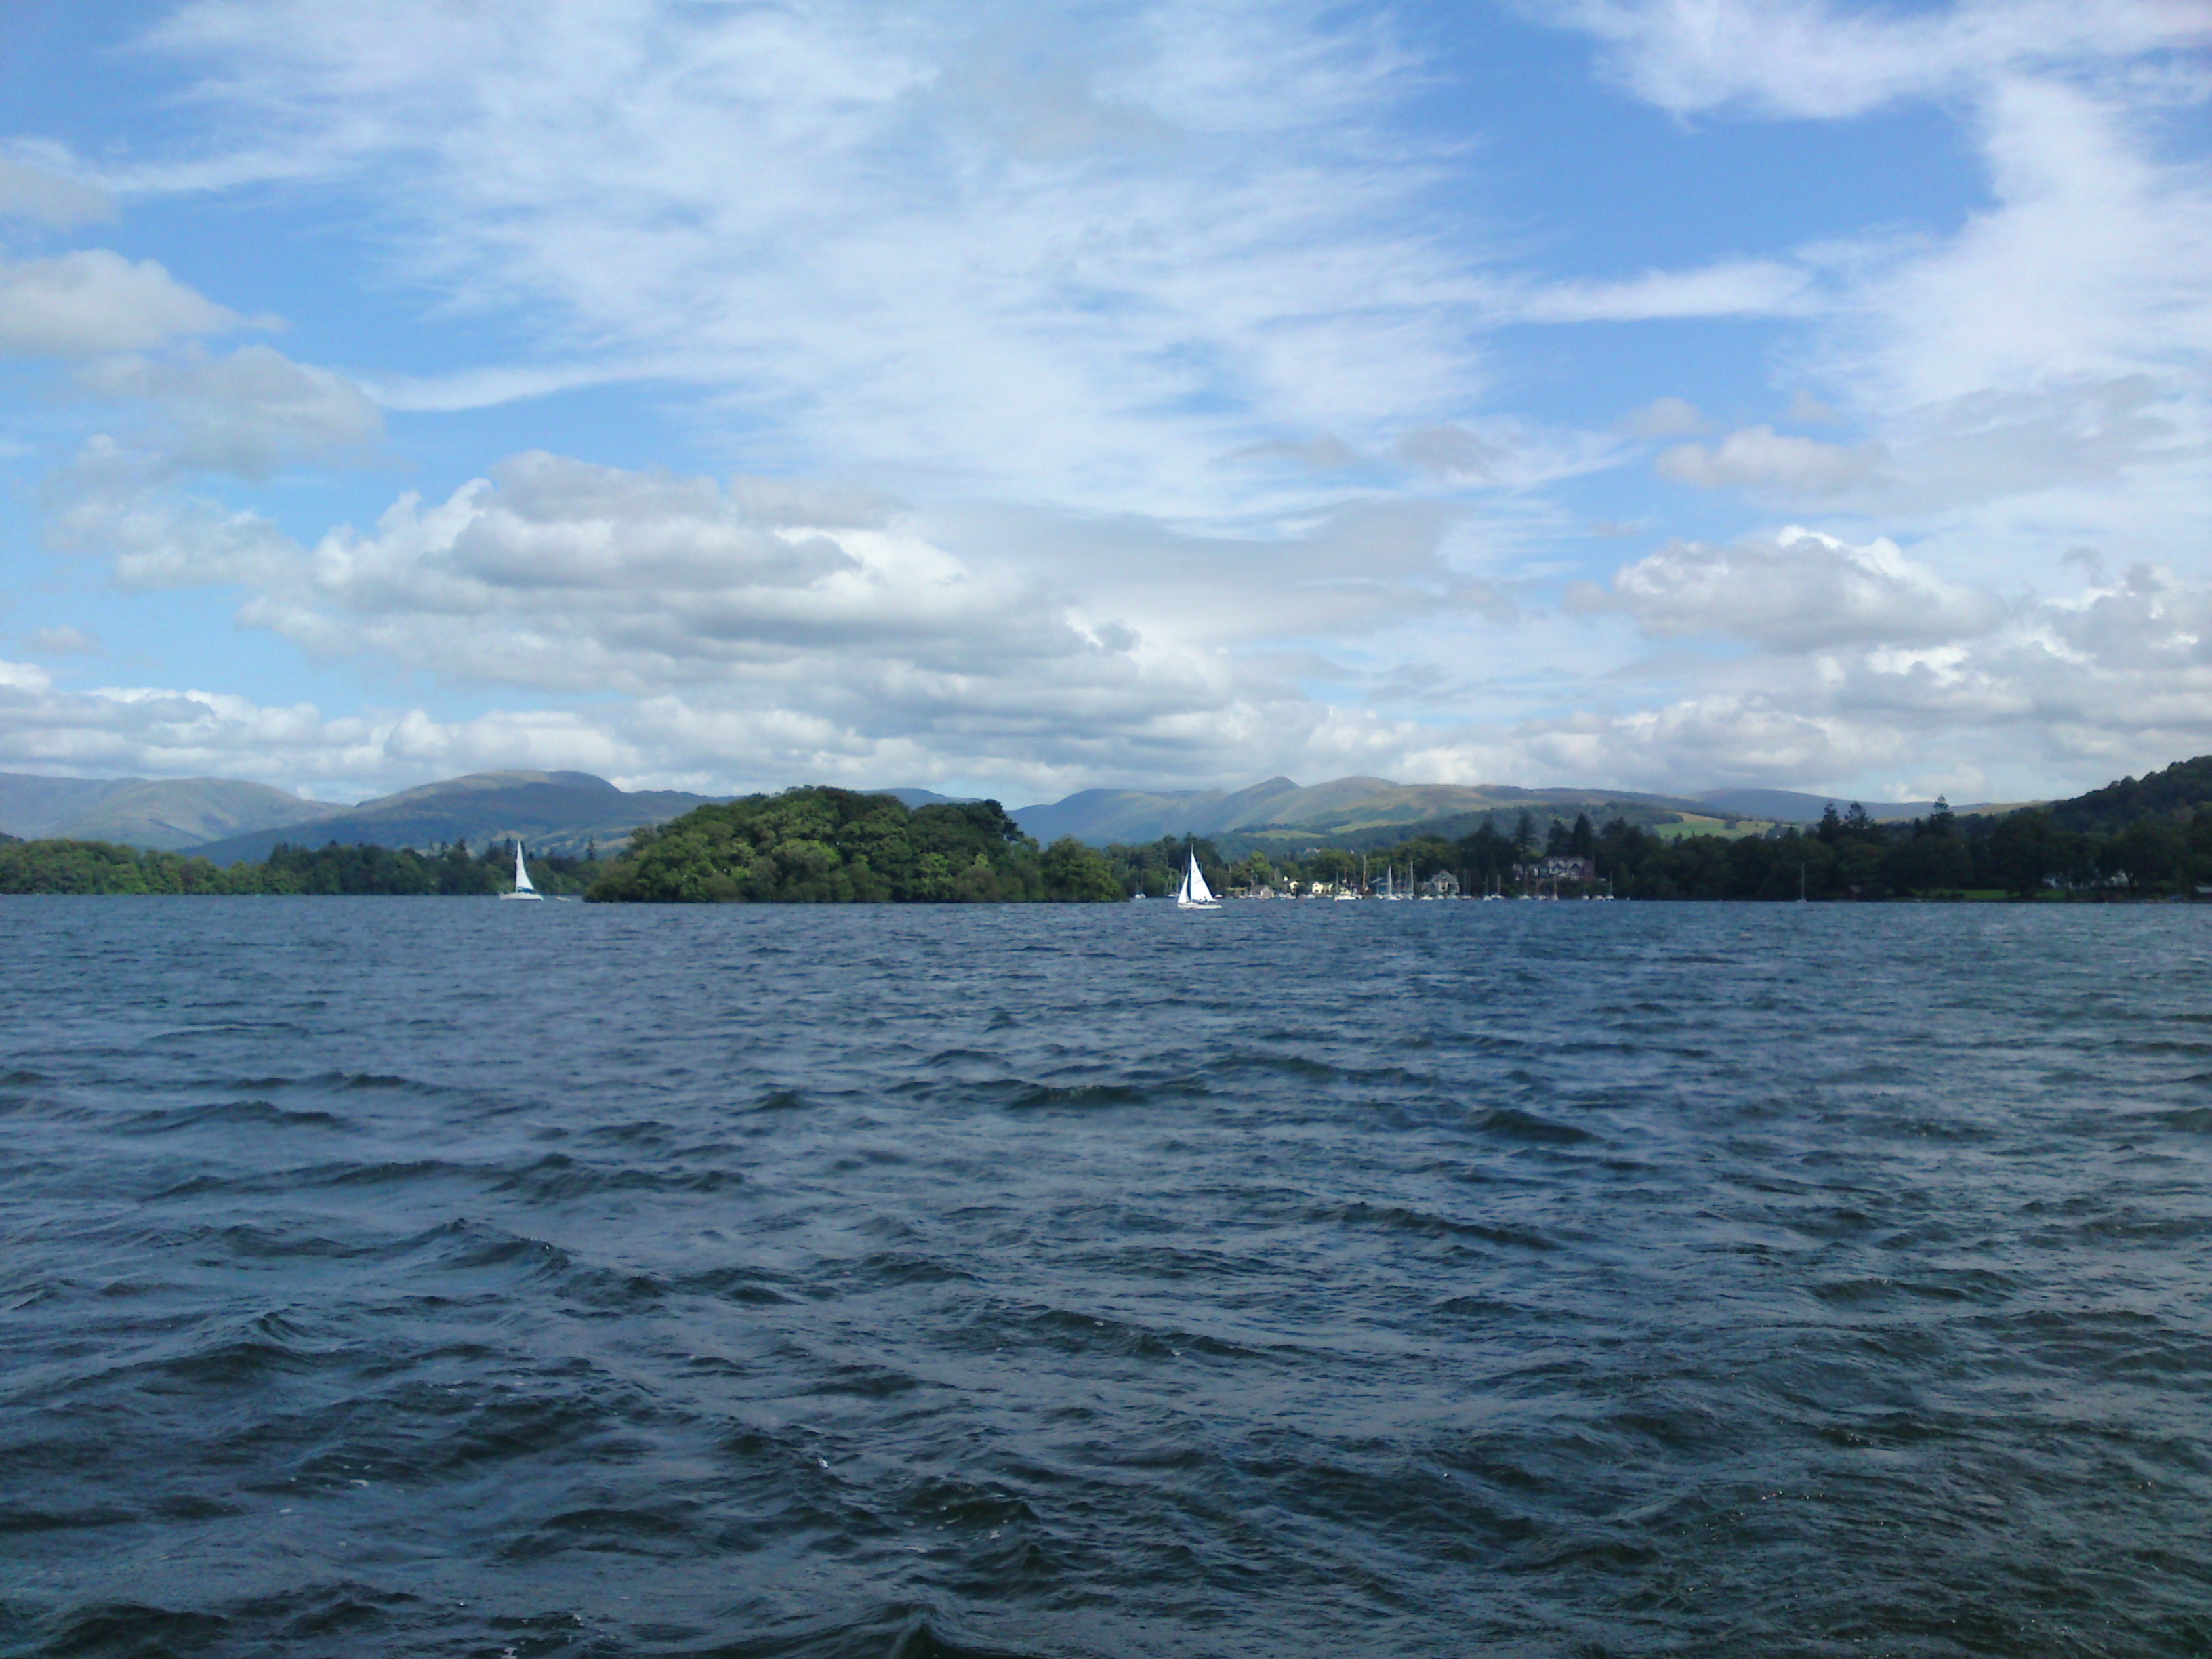
sea, water, nature, sky, boat, lake, view, environment, inlet, high, vehicle, tranquil, scenic, weather, bay, reservoir, cloudscape, body of water, outdoors, windermere, clouds, boating, a, stratosphere, loch, meteorology, tmosphere